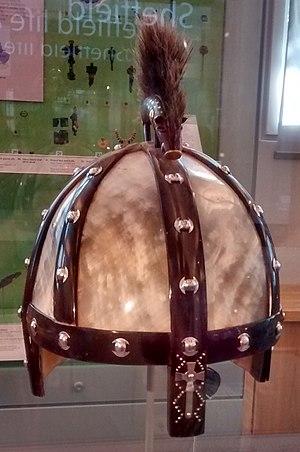
Le casque de Benty Grange est un casque anglo-saxon avec une figurine de sanglier en guise de cimier.